Gnatusuchus

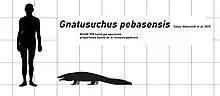

"Gnatusuchus" has highly reduced dentition compared to other blunt-snouted caimans, which typically possess 18 to 20 tooth alveoli, whereas "Gnatusuchus" has 14 teeth spread over the premaxilla and maxilla and 11 dentary teeth. The dentary teeth in particular can be separated into two groups with 7 anterior teeth and 4 "cheek teeth", the two groups separated by a diastema. "Gnatusuchus" exhibits a significant evolutionary loss of alveoli, with at least 3 alveoli being lost to create the diastema and further missing alveoli posterior to the 14th dentary tooth (while ancestral caimans would have possessed 4 to 6 more alveoli in that position). Besides the reduction of alveoli, "Gnatusuchus" also exhibits distinctly modified tooth morphology. The anterior most teeth are long and peg-like with blunt crowns. They are procumbent and shown apical wear. The posterior teeth meanwhile are globular shaped with a distinct neck.